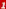
Number: 1